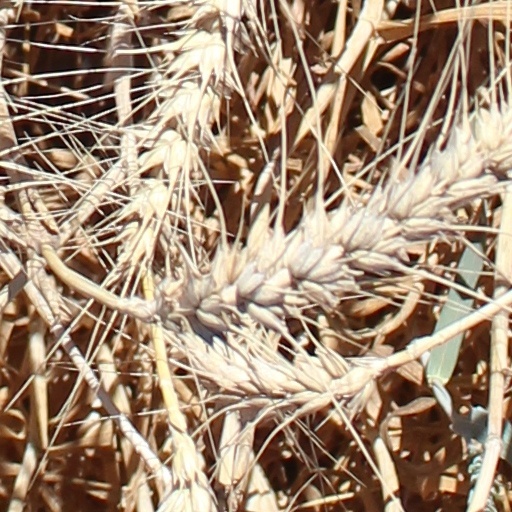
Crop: wheat